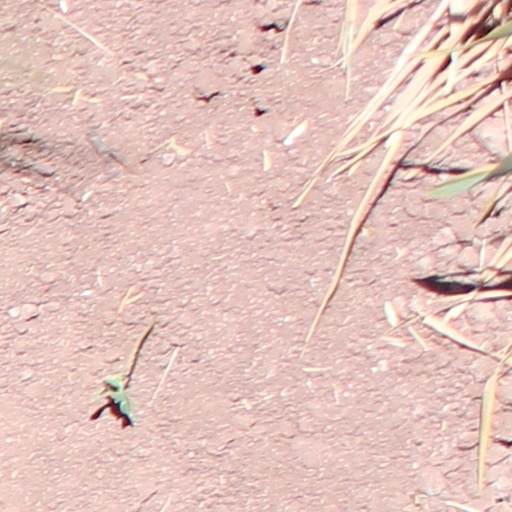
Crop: wheat